Question: Please indicate a possible affordance area of baseball bat that can be used for holding
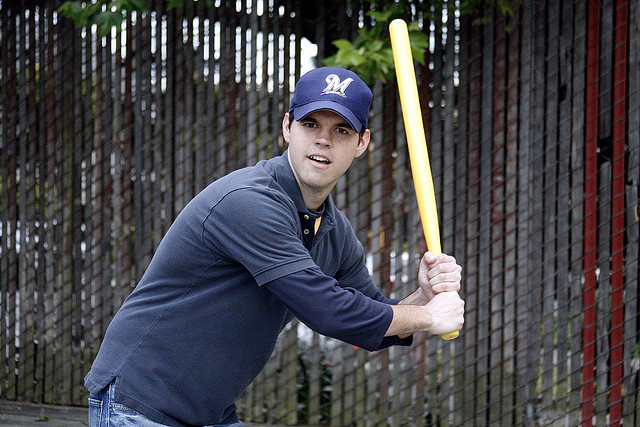
Answer: [411.5, 192, 462.833, 340]